Polling for United States presidential elections

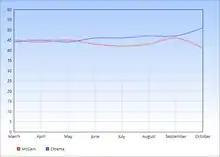
2008 Presidential Polls

The campaign was close during the spring and summer, with Obama and McCain trading the lead. The Great Recession started in December 2007, but Obama was initially hurt in the polls by Hillary Clinton supporters. The Republicans attacked him for being inexperienced, and McCain got a temporary bump in the polls after choosing Sarah Palin as his vice-presidential nominee. The 2008 financial crisis allowed Obama to open a consistent, comfortable lead in the polls at the beginning of October, however, and he won the election by a comfortable margin.